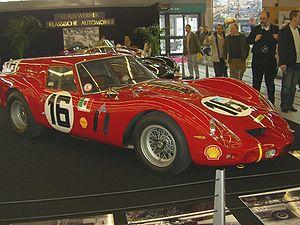
Les automobiles Ferrari sont les voitures construites par le constructeur italien Ferrari. Fondée en 1947 par Enzo Ferrari et basée à Maranello, dans la province de Modène, la société au « cheval cabré » a produit depuis ses débuts un grand nombre de modèles tant pour la route que pour la compétition. Grâce aux résultats obtenus par son écurie de course, la Scuderia Ferrari, dans le championnat du monde de Formule 1, auquel elle participe depuis sa création en 1950, l'image de marque des Ferrari a toujours été très élevée.